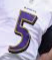
Number: 5